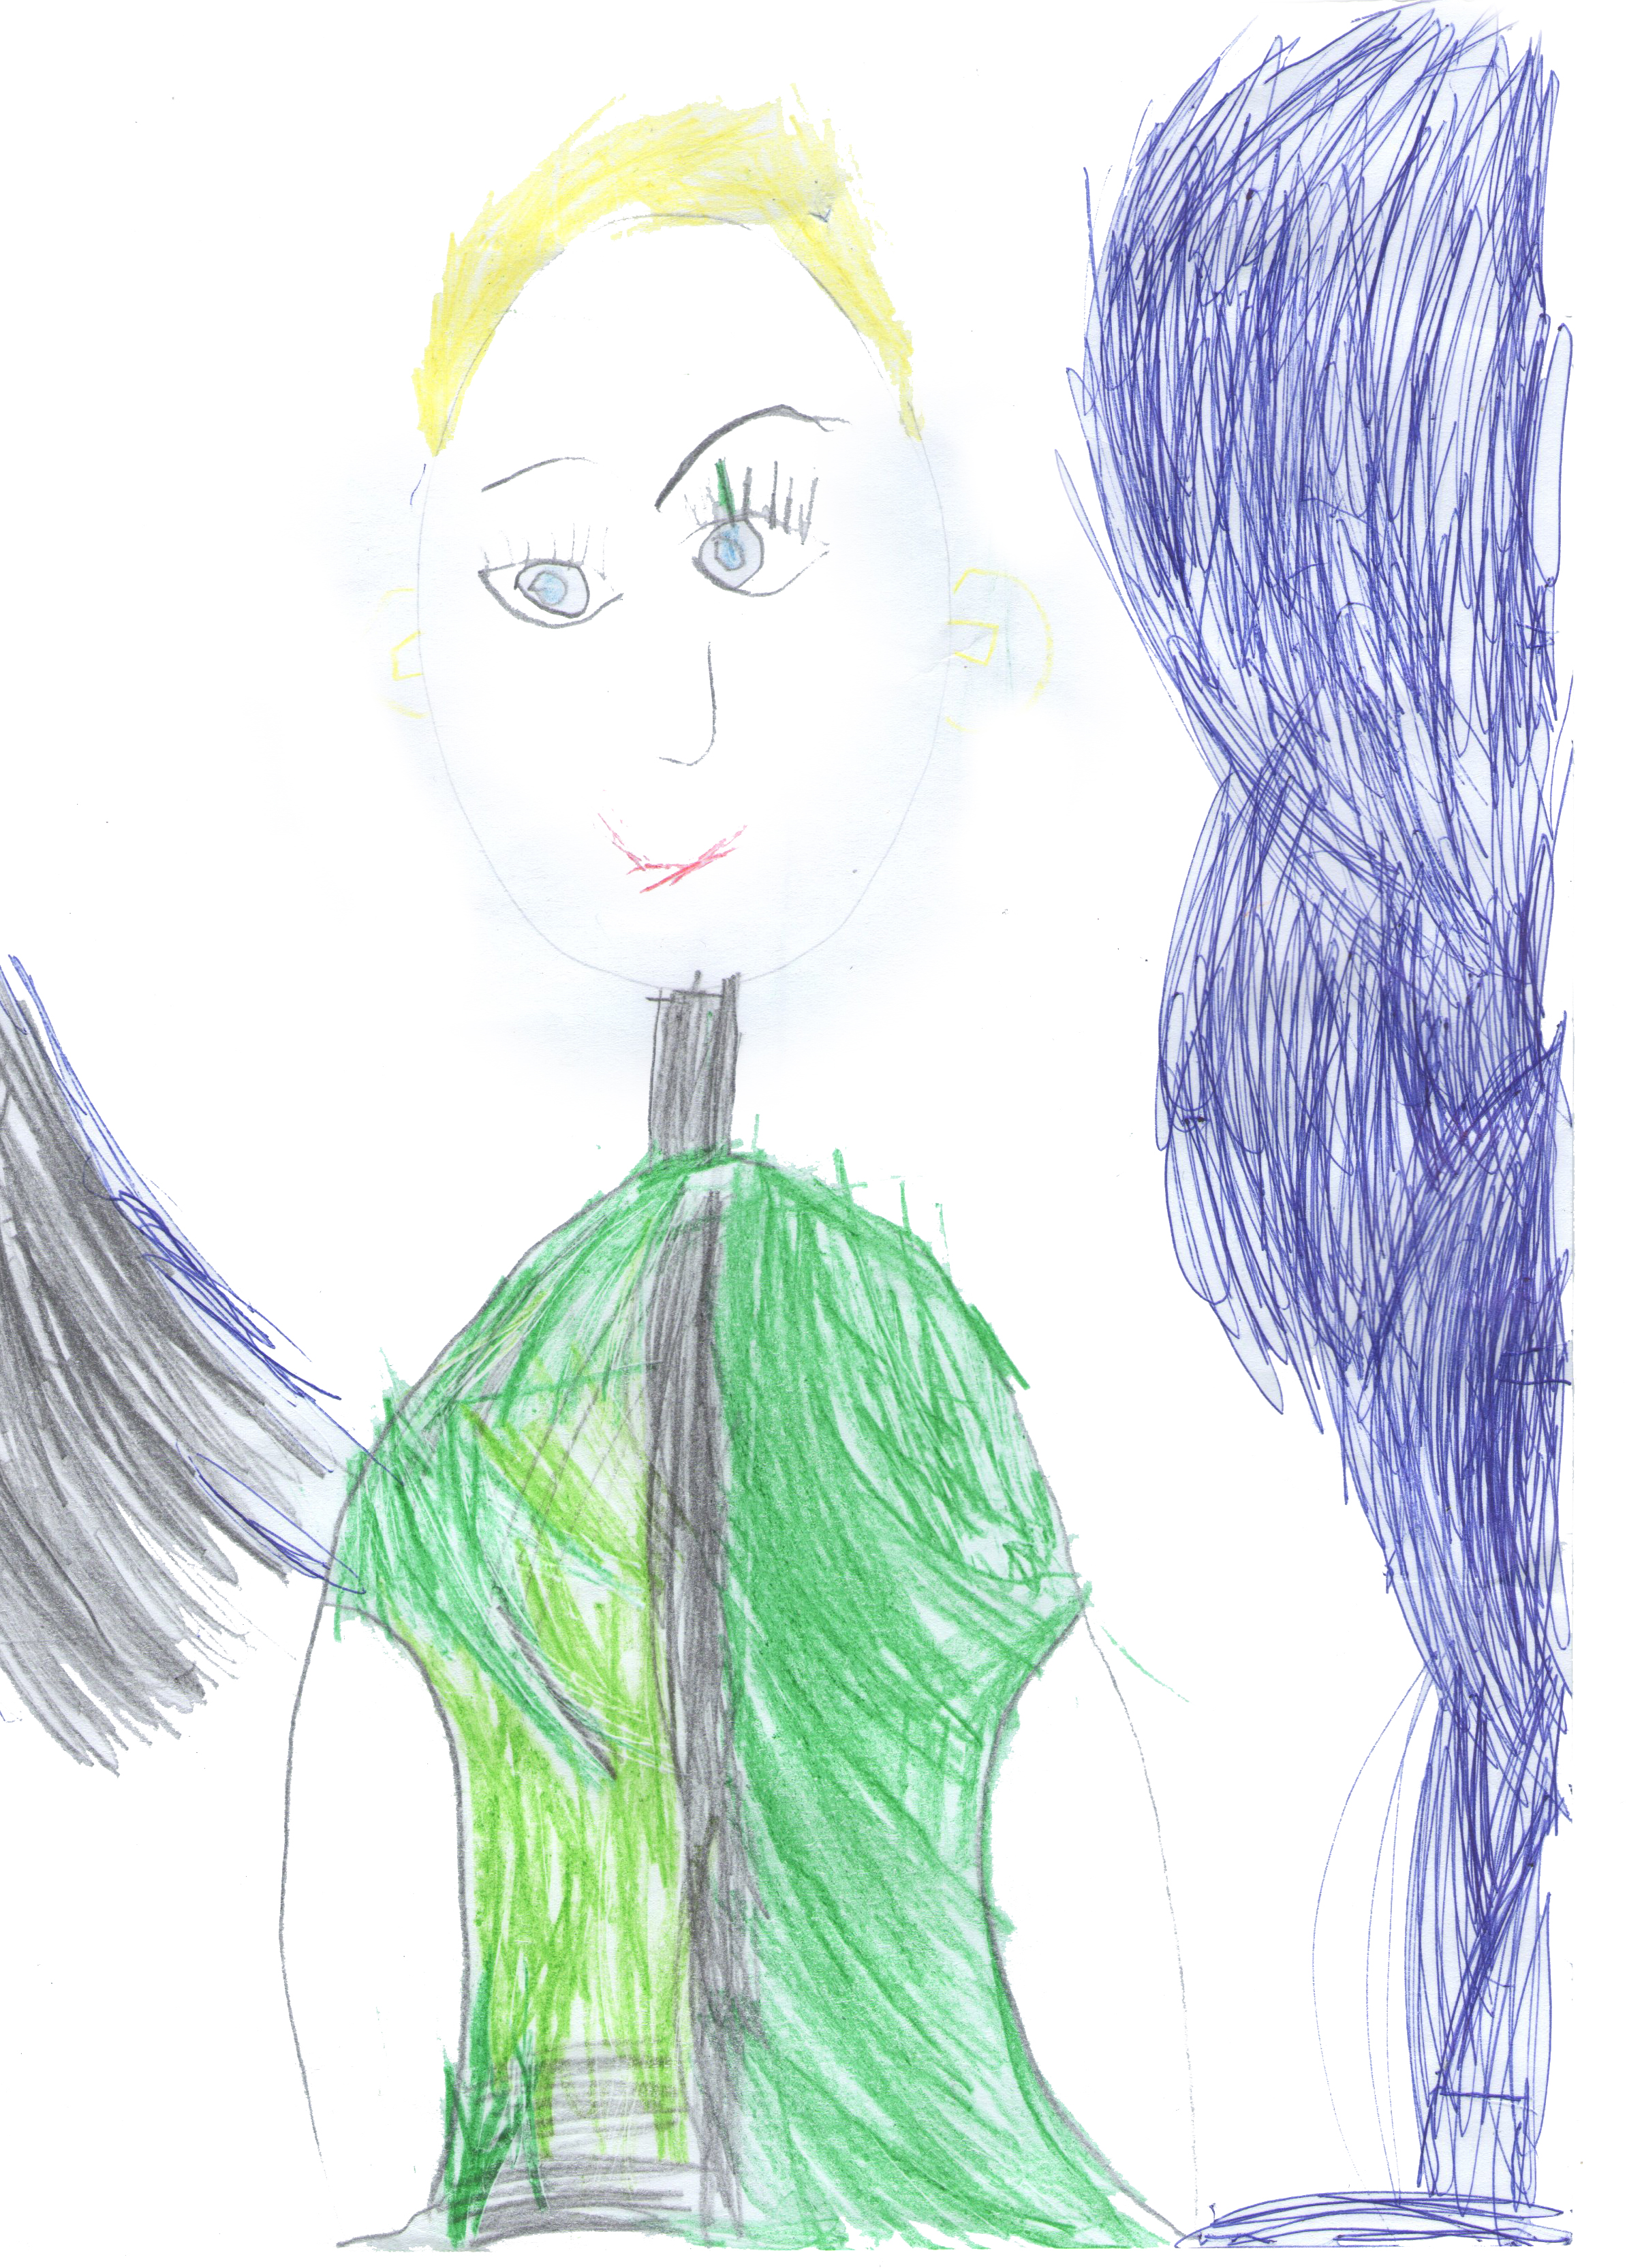
art, drawing, sketch, line, illustration, long hair, fictional character, artwork, child art, fashion illustration, figure drawing, line art